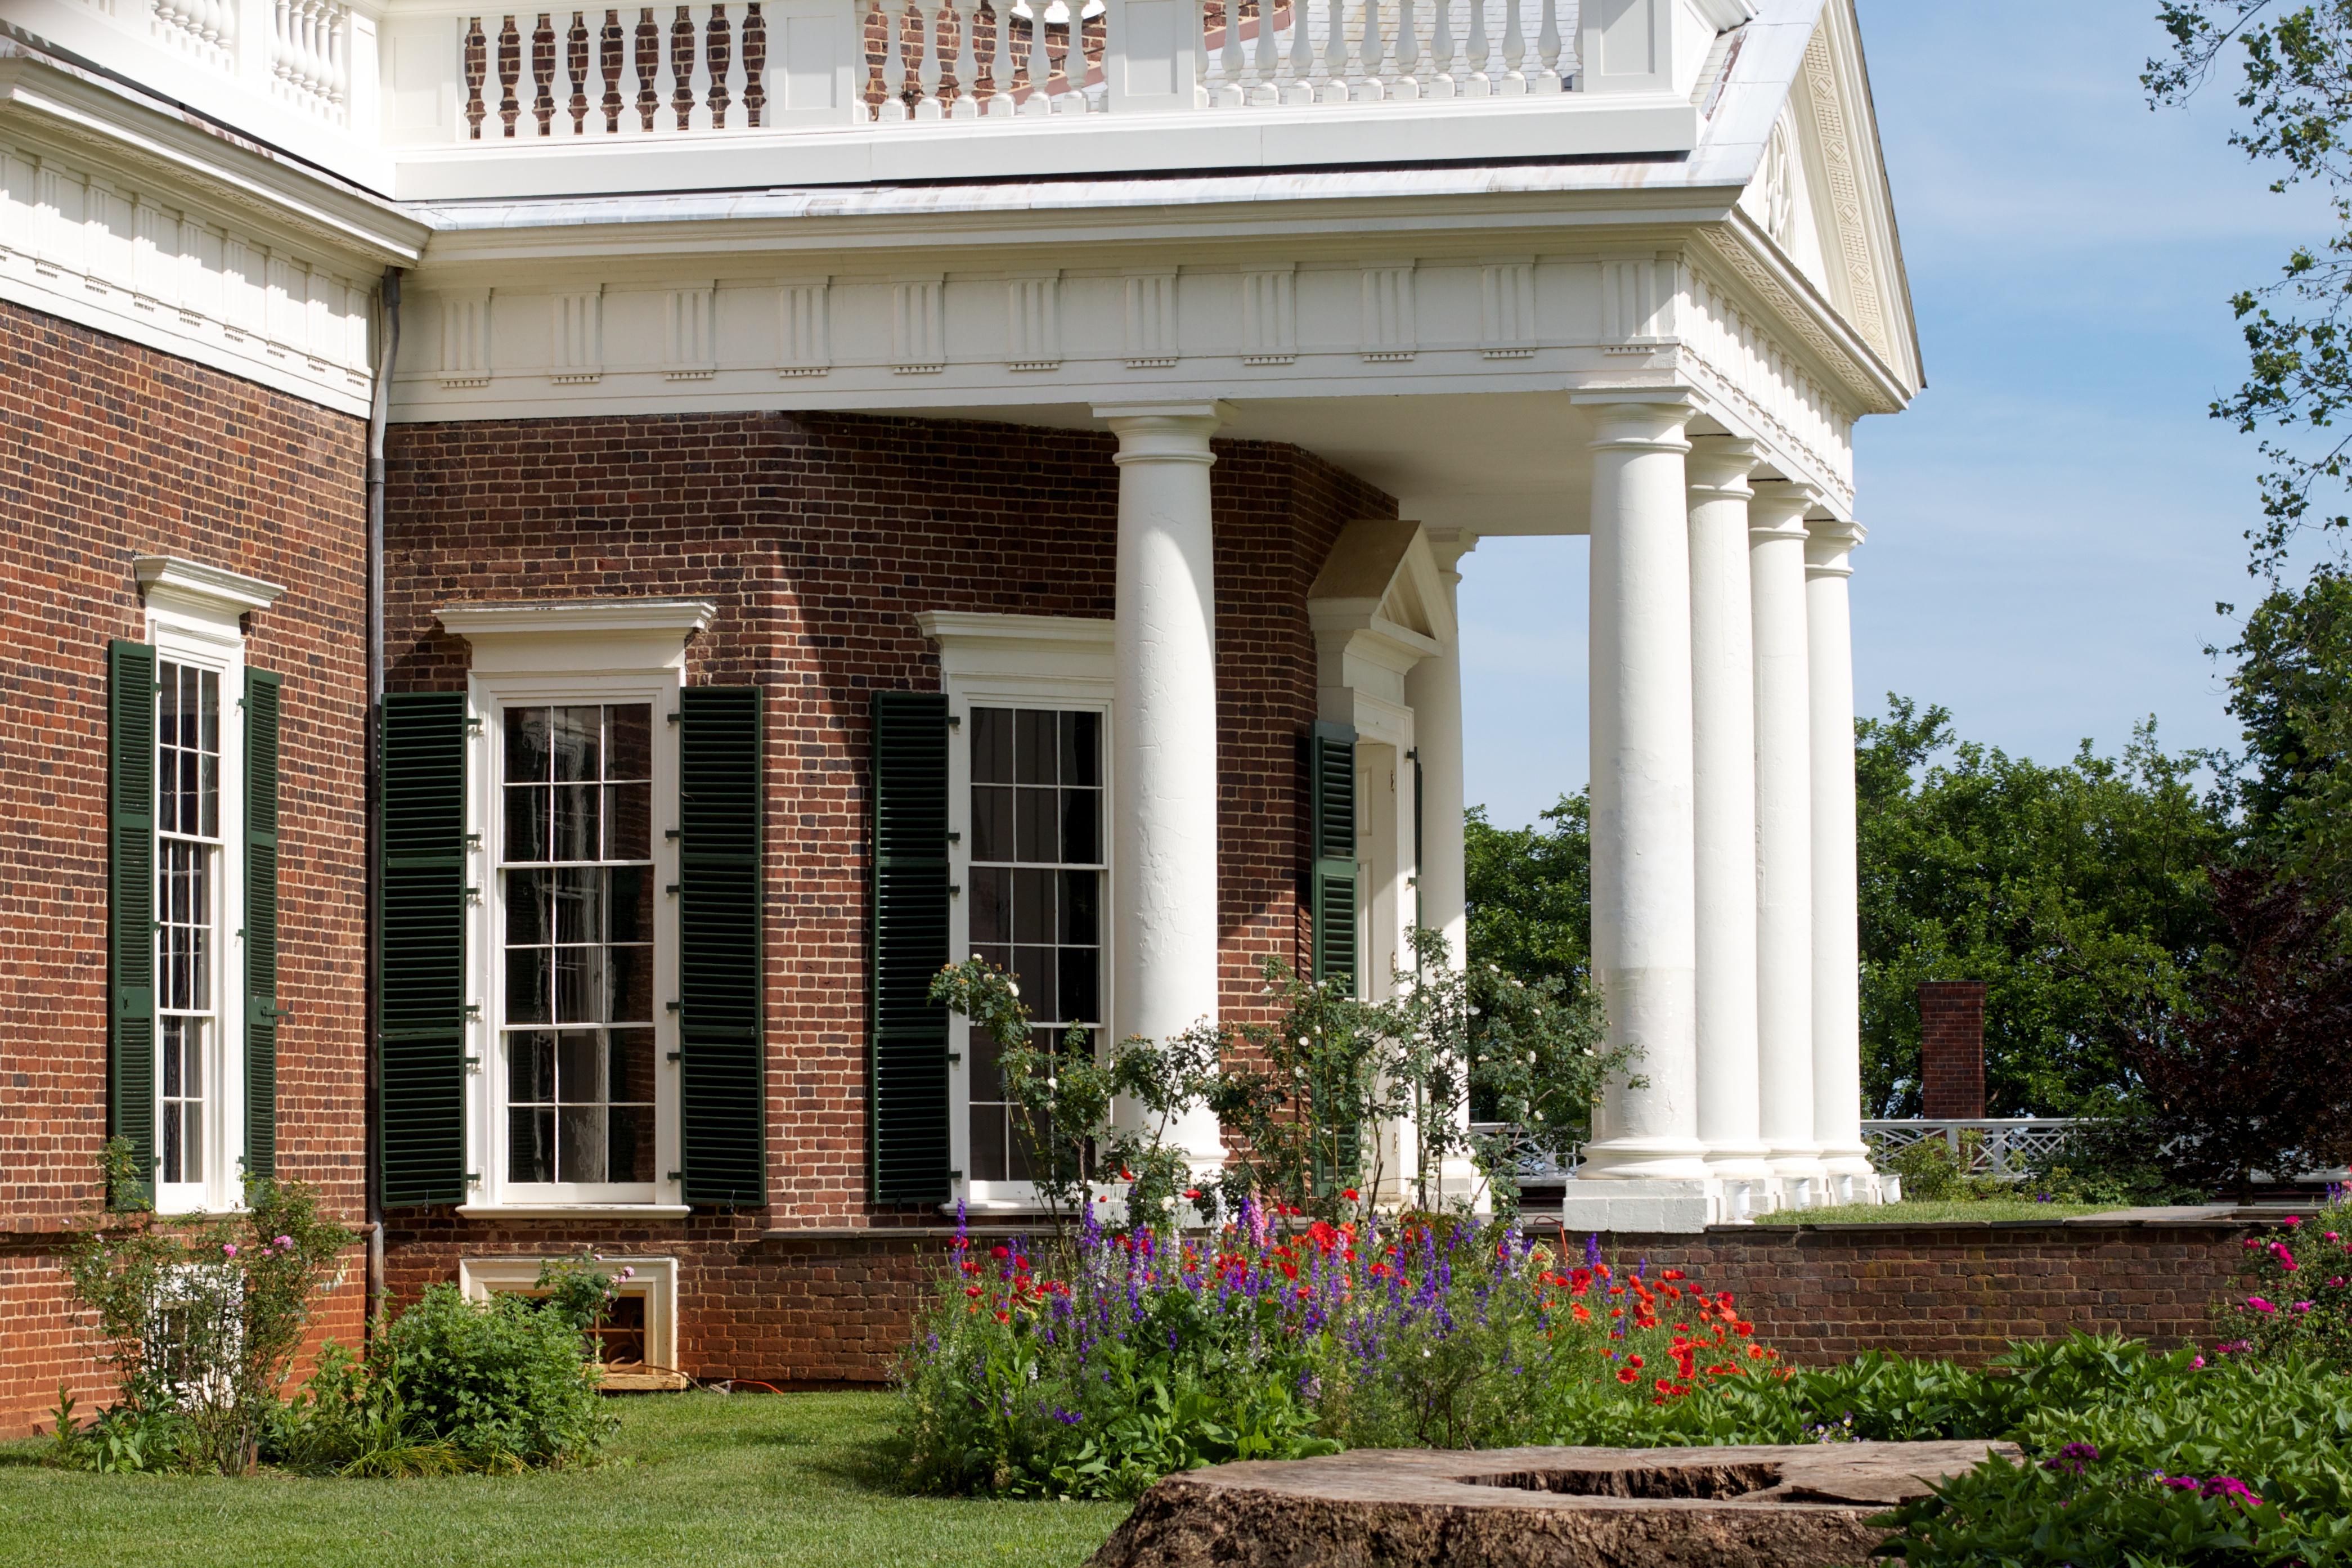
architecture, mansion, house, window, home, porch, column, facade, property, garden, courtyard, estate, monticello, residential area